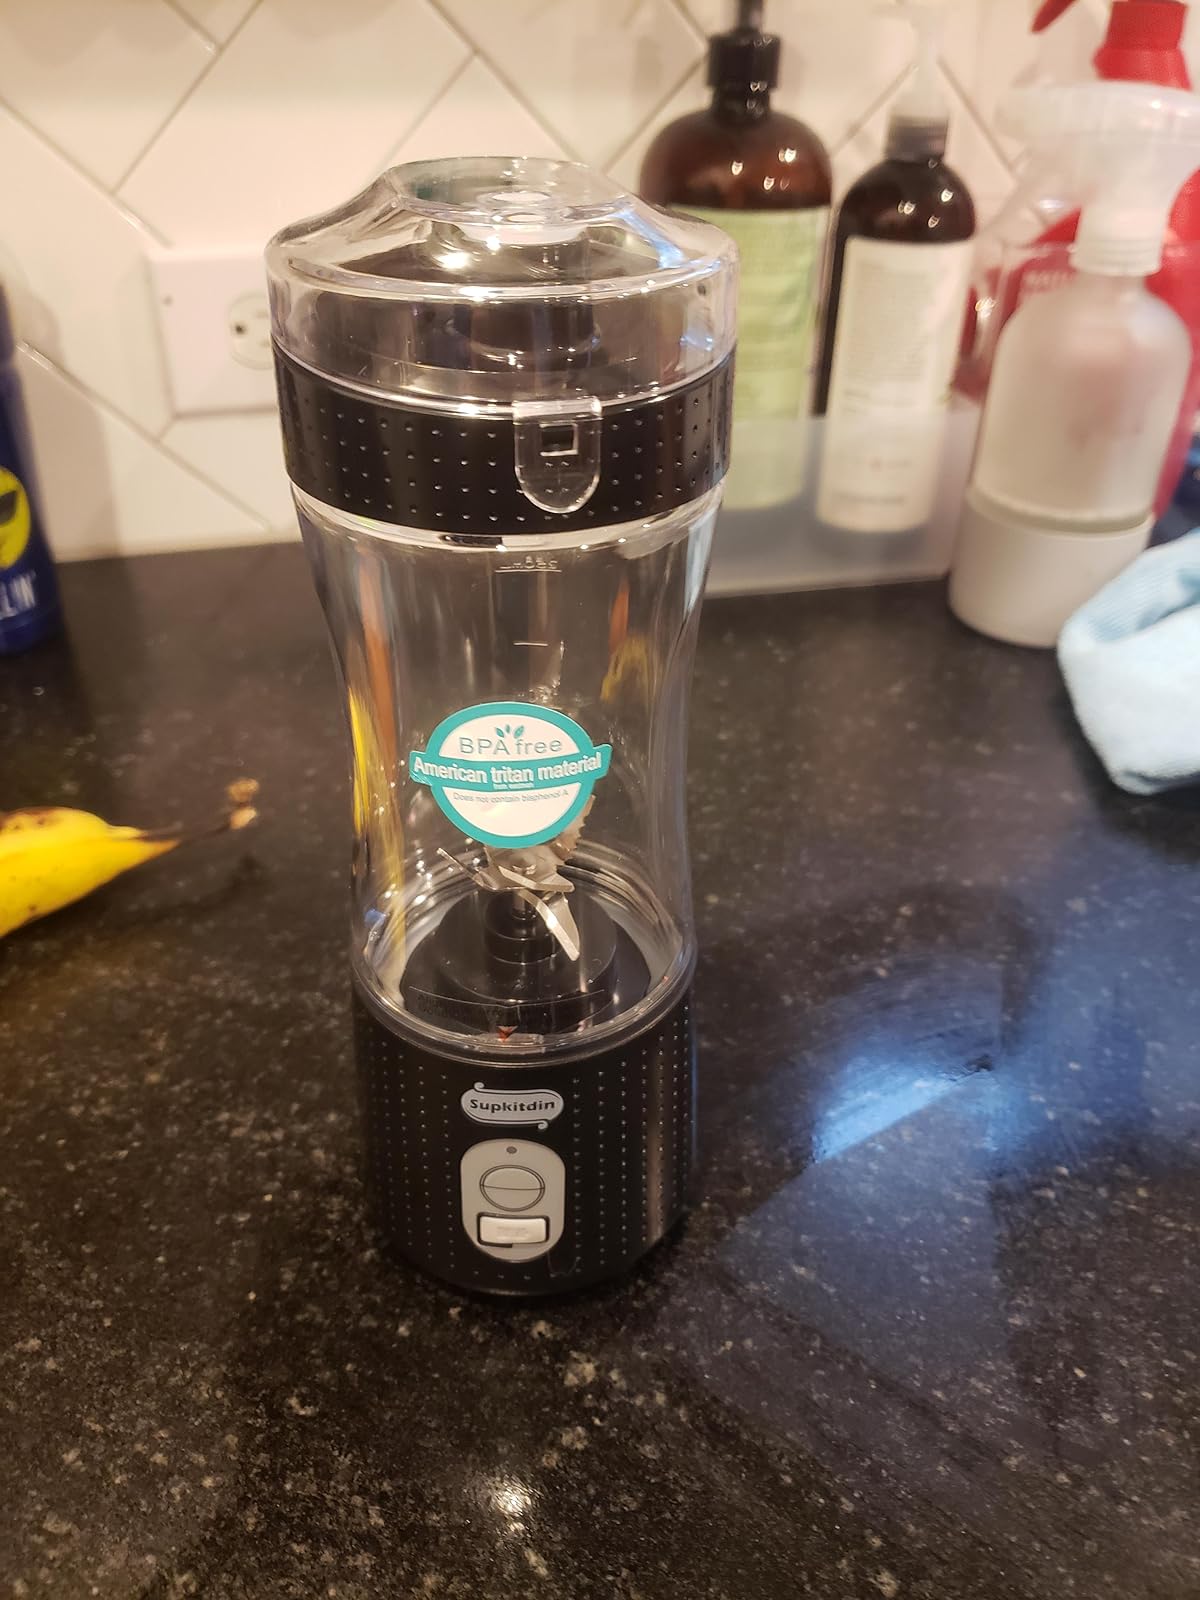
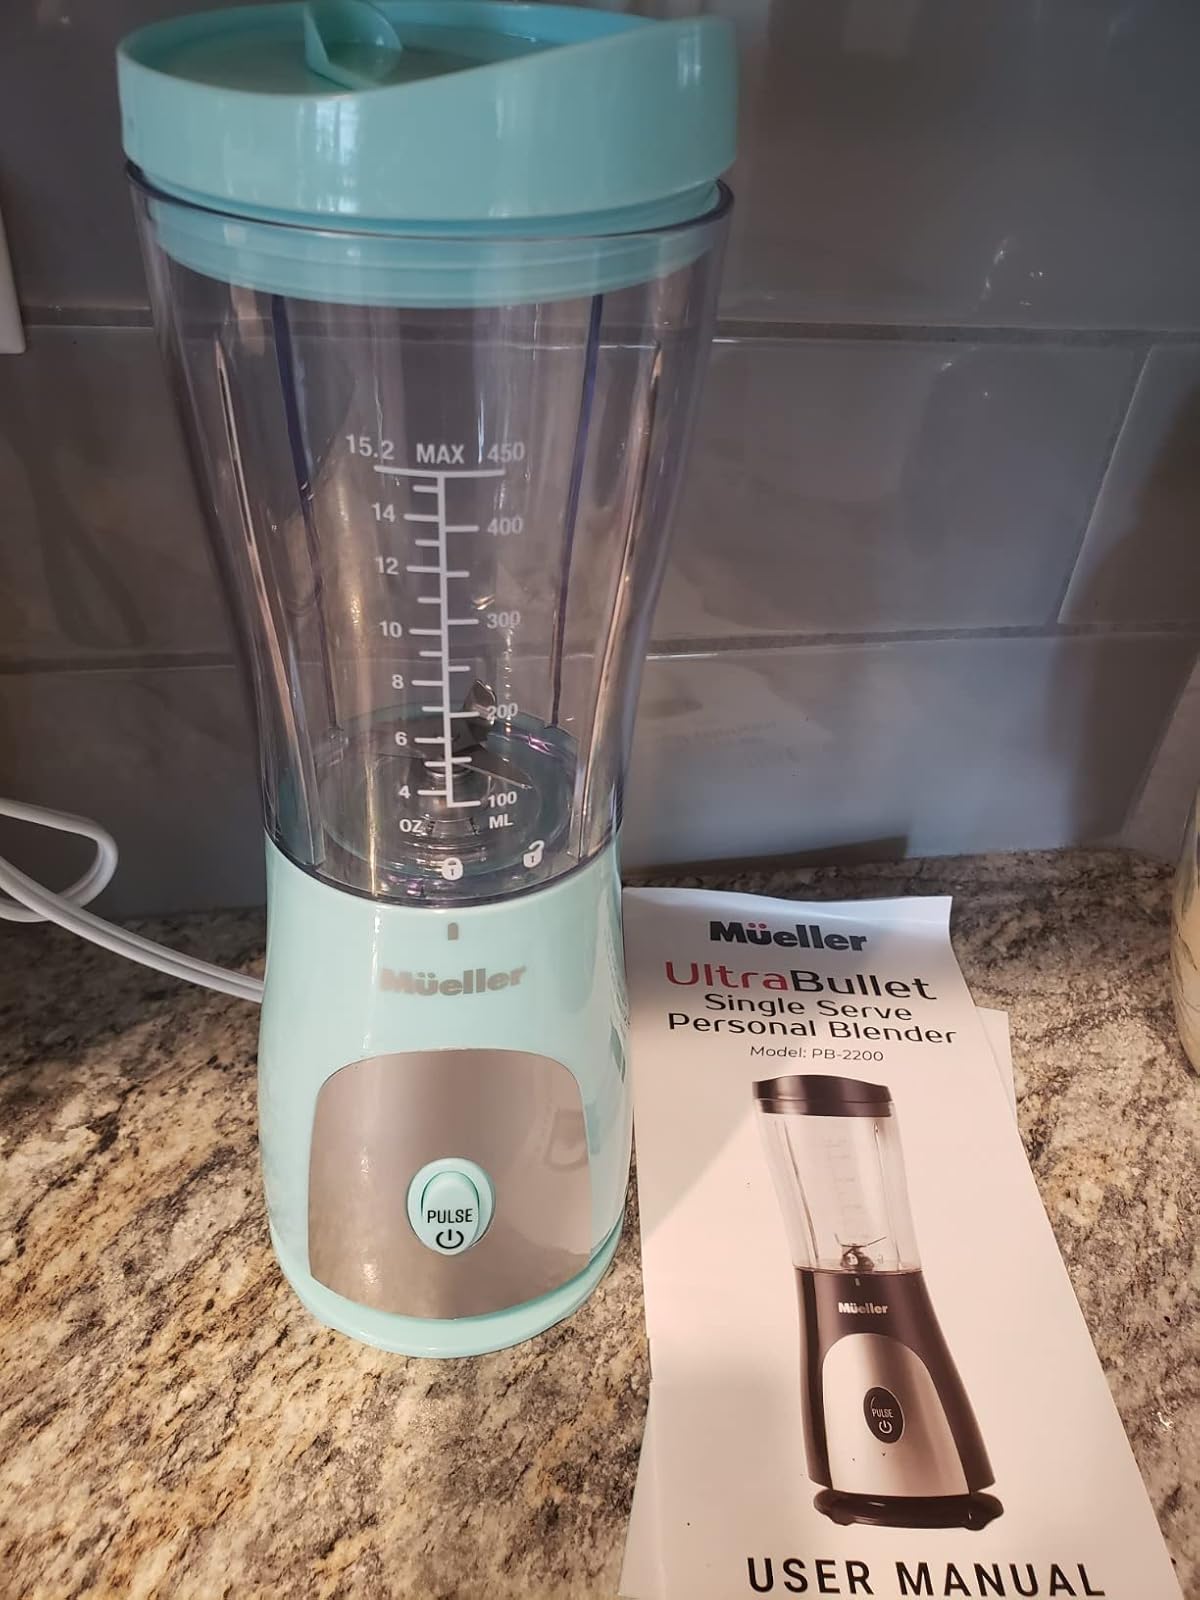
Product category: items_blender
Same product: no